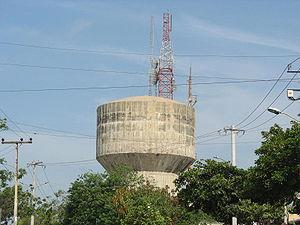
Barranquilla est une ville du nord de la Colombie et la capitale du département d'Atlántico. Elle se situe sur la rive occidentale du río Magdalena, le fleuve le plus important de Colombie, à 7,5 km de son embouchure sur la mer des Caraïbes, ou mer des Antilles, dépendance de l'océan Atlantique.